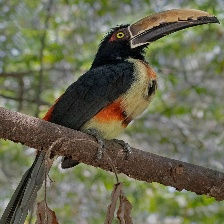
Species: COLLARED ARACARI
Scientific name: PTEROGLOSSUS TORQUATUS
ImageNet parent category: toucan